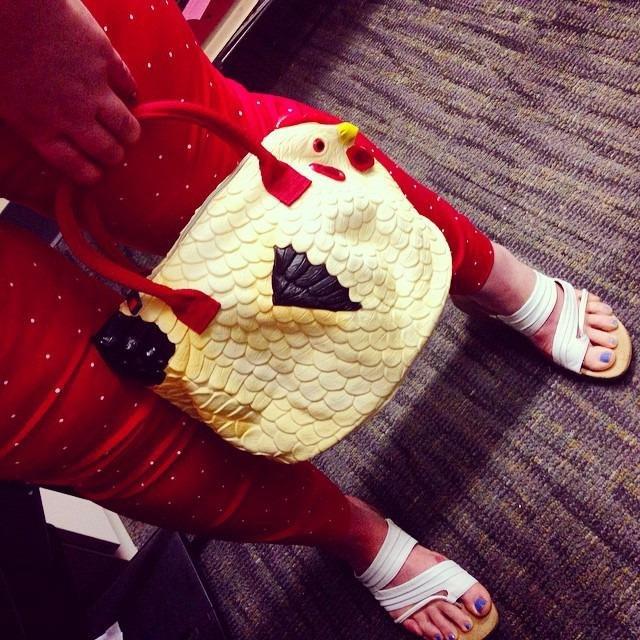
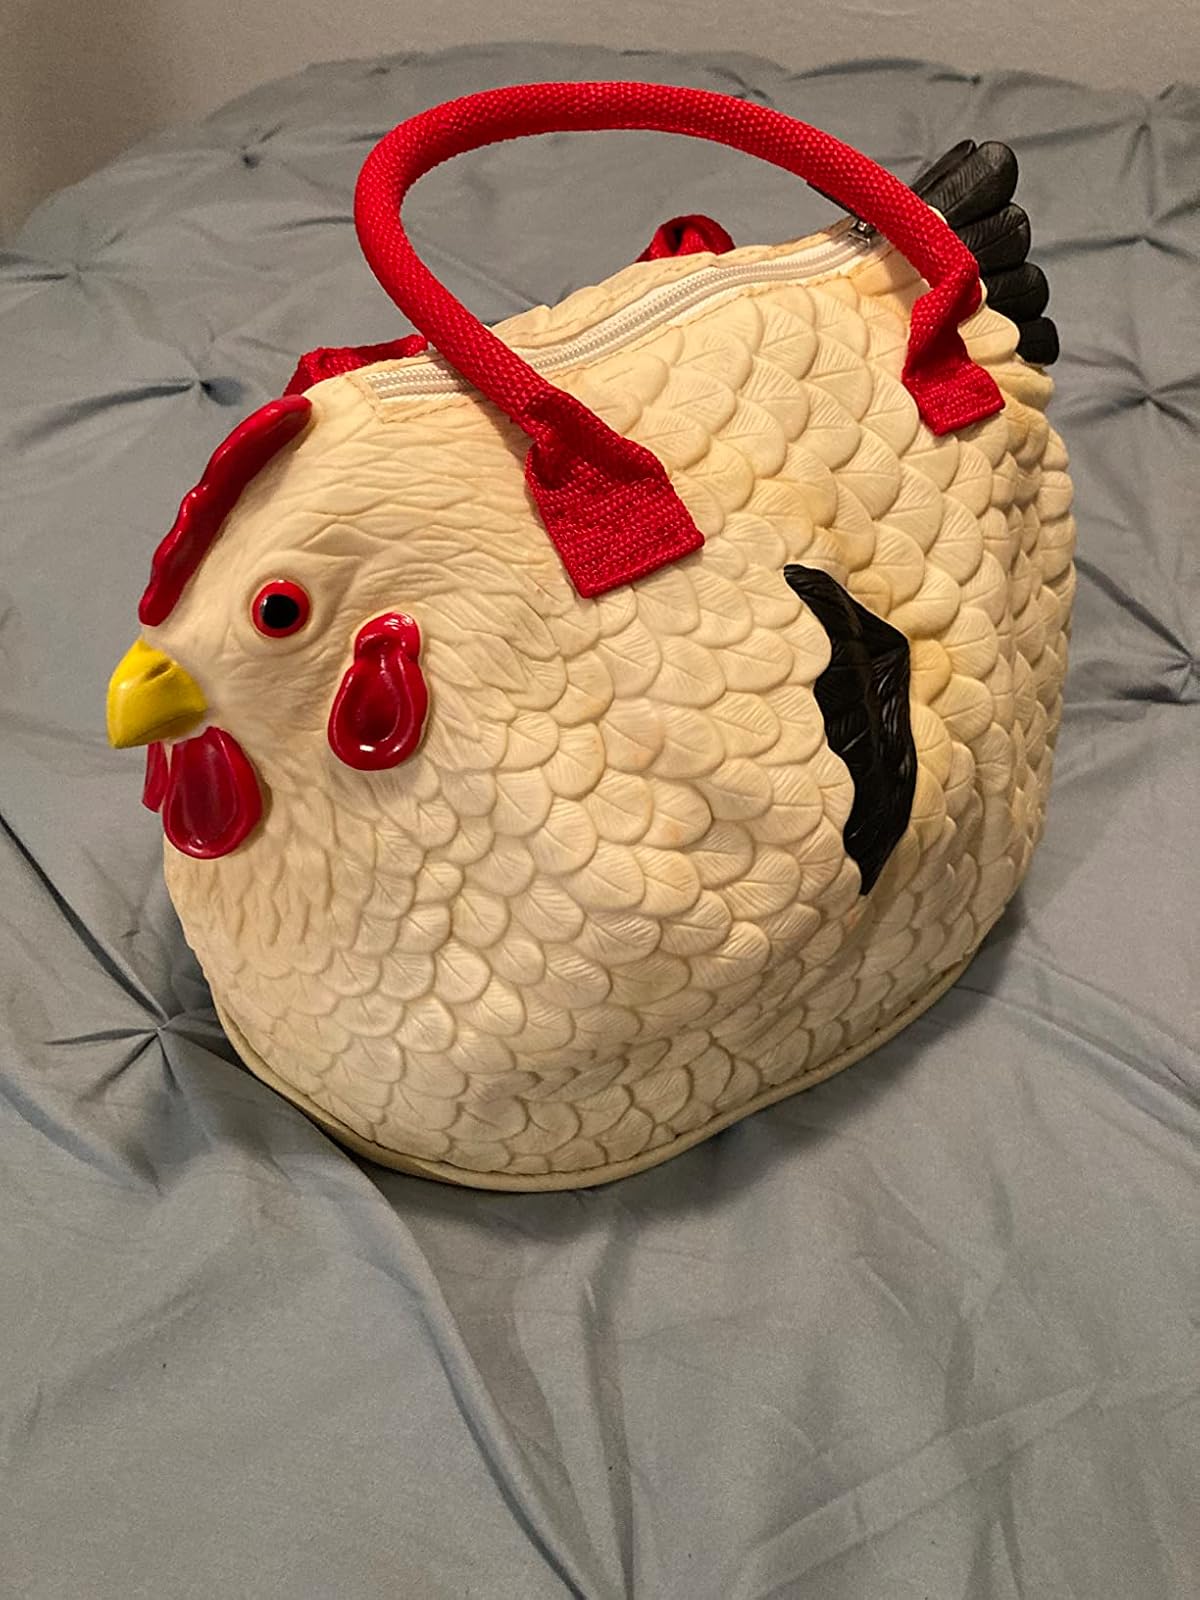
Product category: accessories_handbag
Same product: yes